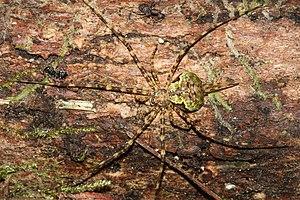
Neotama est un genre d'araignées aranéomorphes de la famille des Hersiliidae.